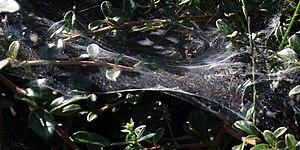
Allagelena gracilens est une espèce d'araignées aranéomorphes de la famille des Agelenidae.